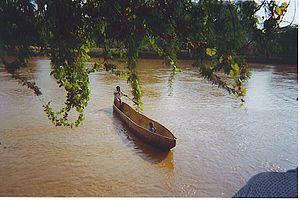
Le Tana est le fleuve le plus long du Kenya avec un cours de 700 kilomètres.
Cet article recense les sites inscrits au patrimoine mondial au Kenya.